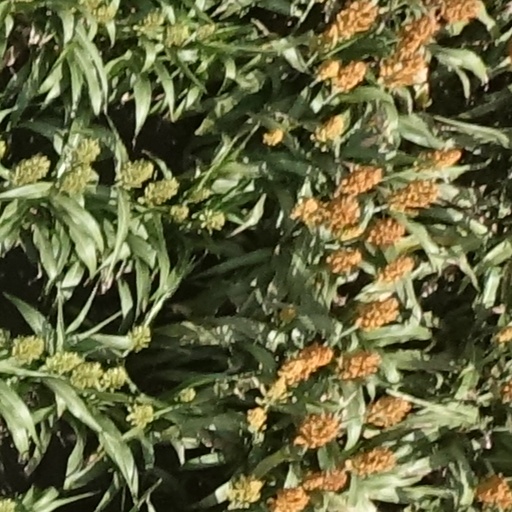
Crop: sorghum